Brandon Marsh nature reserve

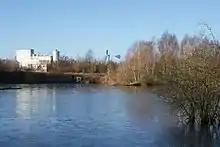
View of Grebe Pool, with the LaFarge aggregate processing centre in the background. The wind pump for irrigation of the reedbeds can also be seen.

There are eight main pools in the reserve, some of which are maintained to support specific flora or fauna. At the centre of the reserve is East Marsh Pool, the largest of the pools, which contains two islands. Tern Island is composed of gravel and pebbles which attracts certain species to breed here, notably common tern and little ringed plover. There are also a number of artificial rafts on the pool, again to induce common tern to breed; eight pairs did so in 2008. Willow Island is much larger and more grassy, providing suitable areas for lapwing, common redshank and green sandpiper. The existence of the islands helps to prevent the nests of species such as these being predated by foxes. There are three hides overlooking the pool. An artificial structure alongside the pool is designed to attract sand martins to breed, as they did when the gravel quarry was operational; this was successful for the first time in 2009, with eight nestholes occupied and over 40 young fledged.